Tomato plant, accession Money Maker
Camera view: bottom (45 deg); turntable rotation: 150 degrees
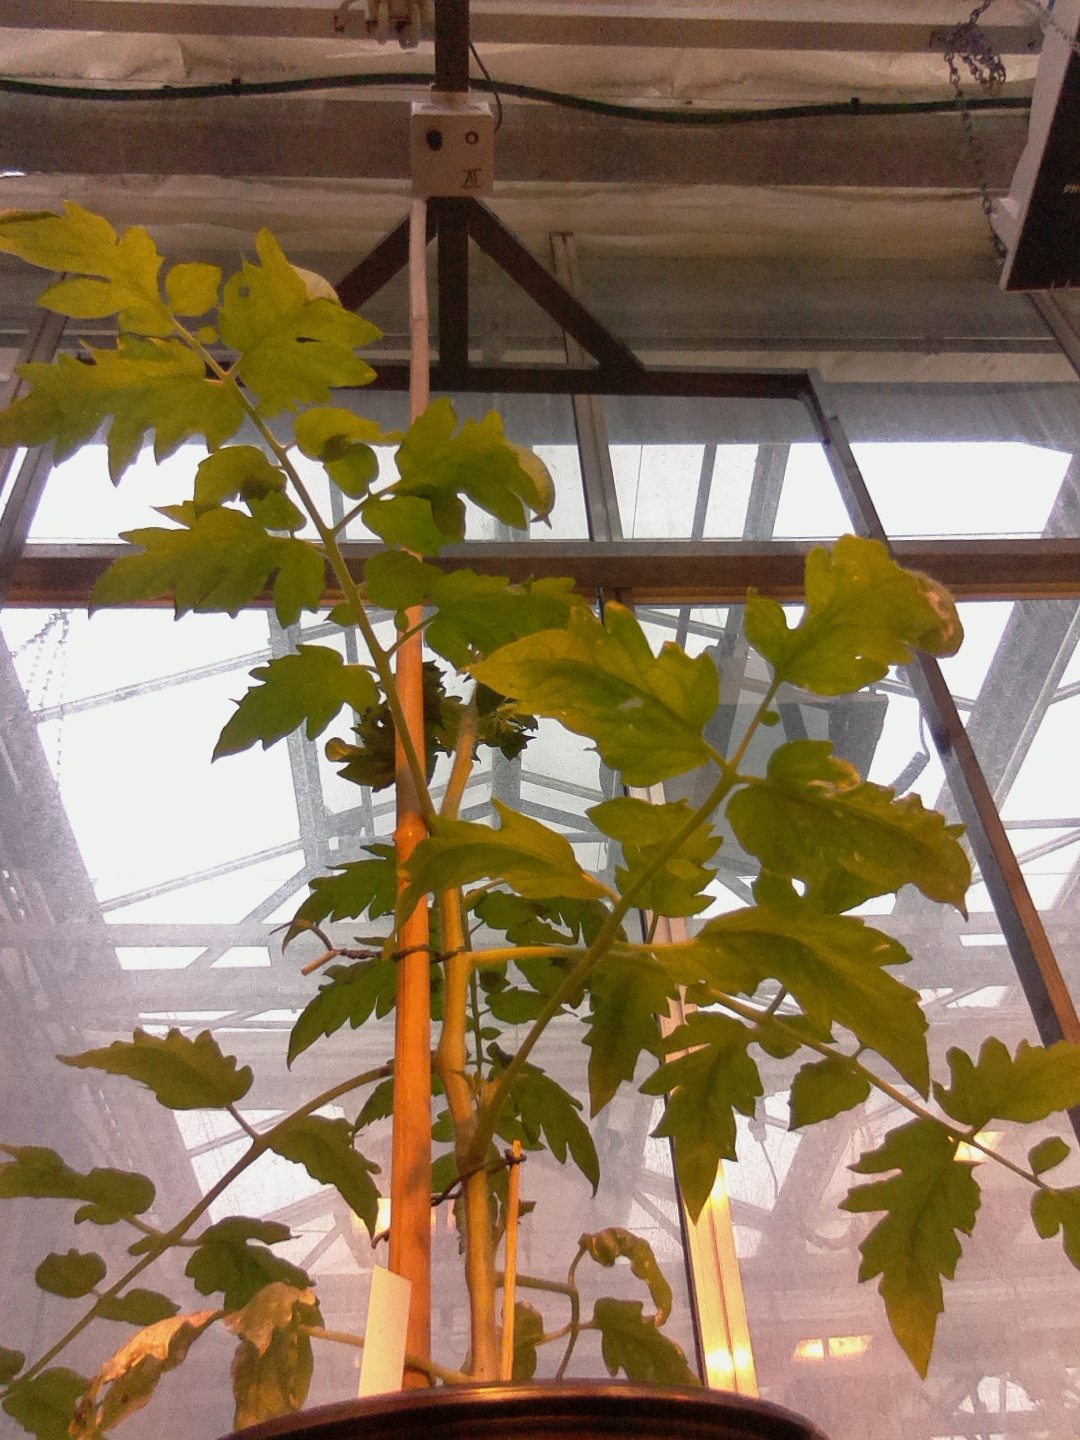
BBCH growth stage 52: 2 inflorescences visible